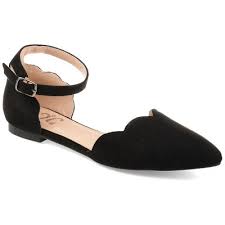
Label: Ballet Flat